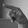
ASL letter: P